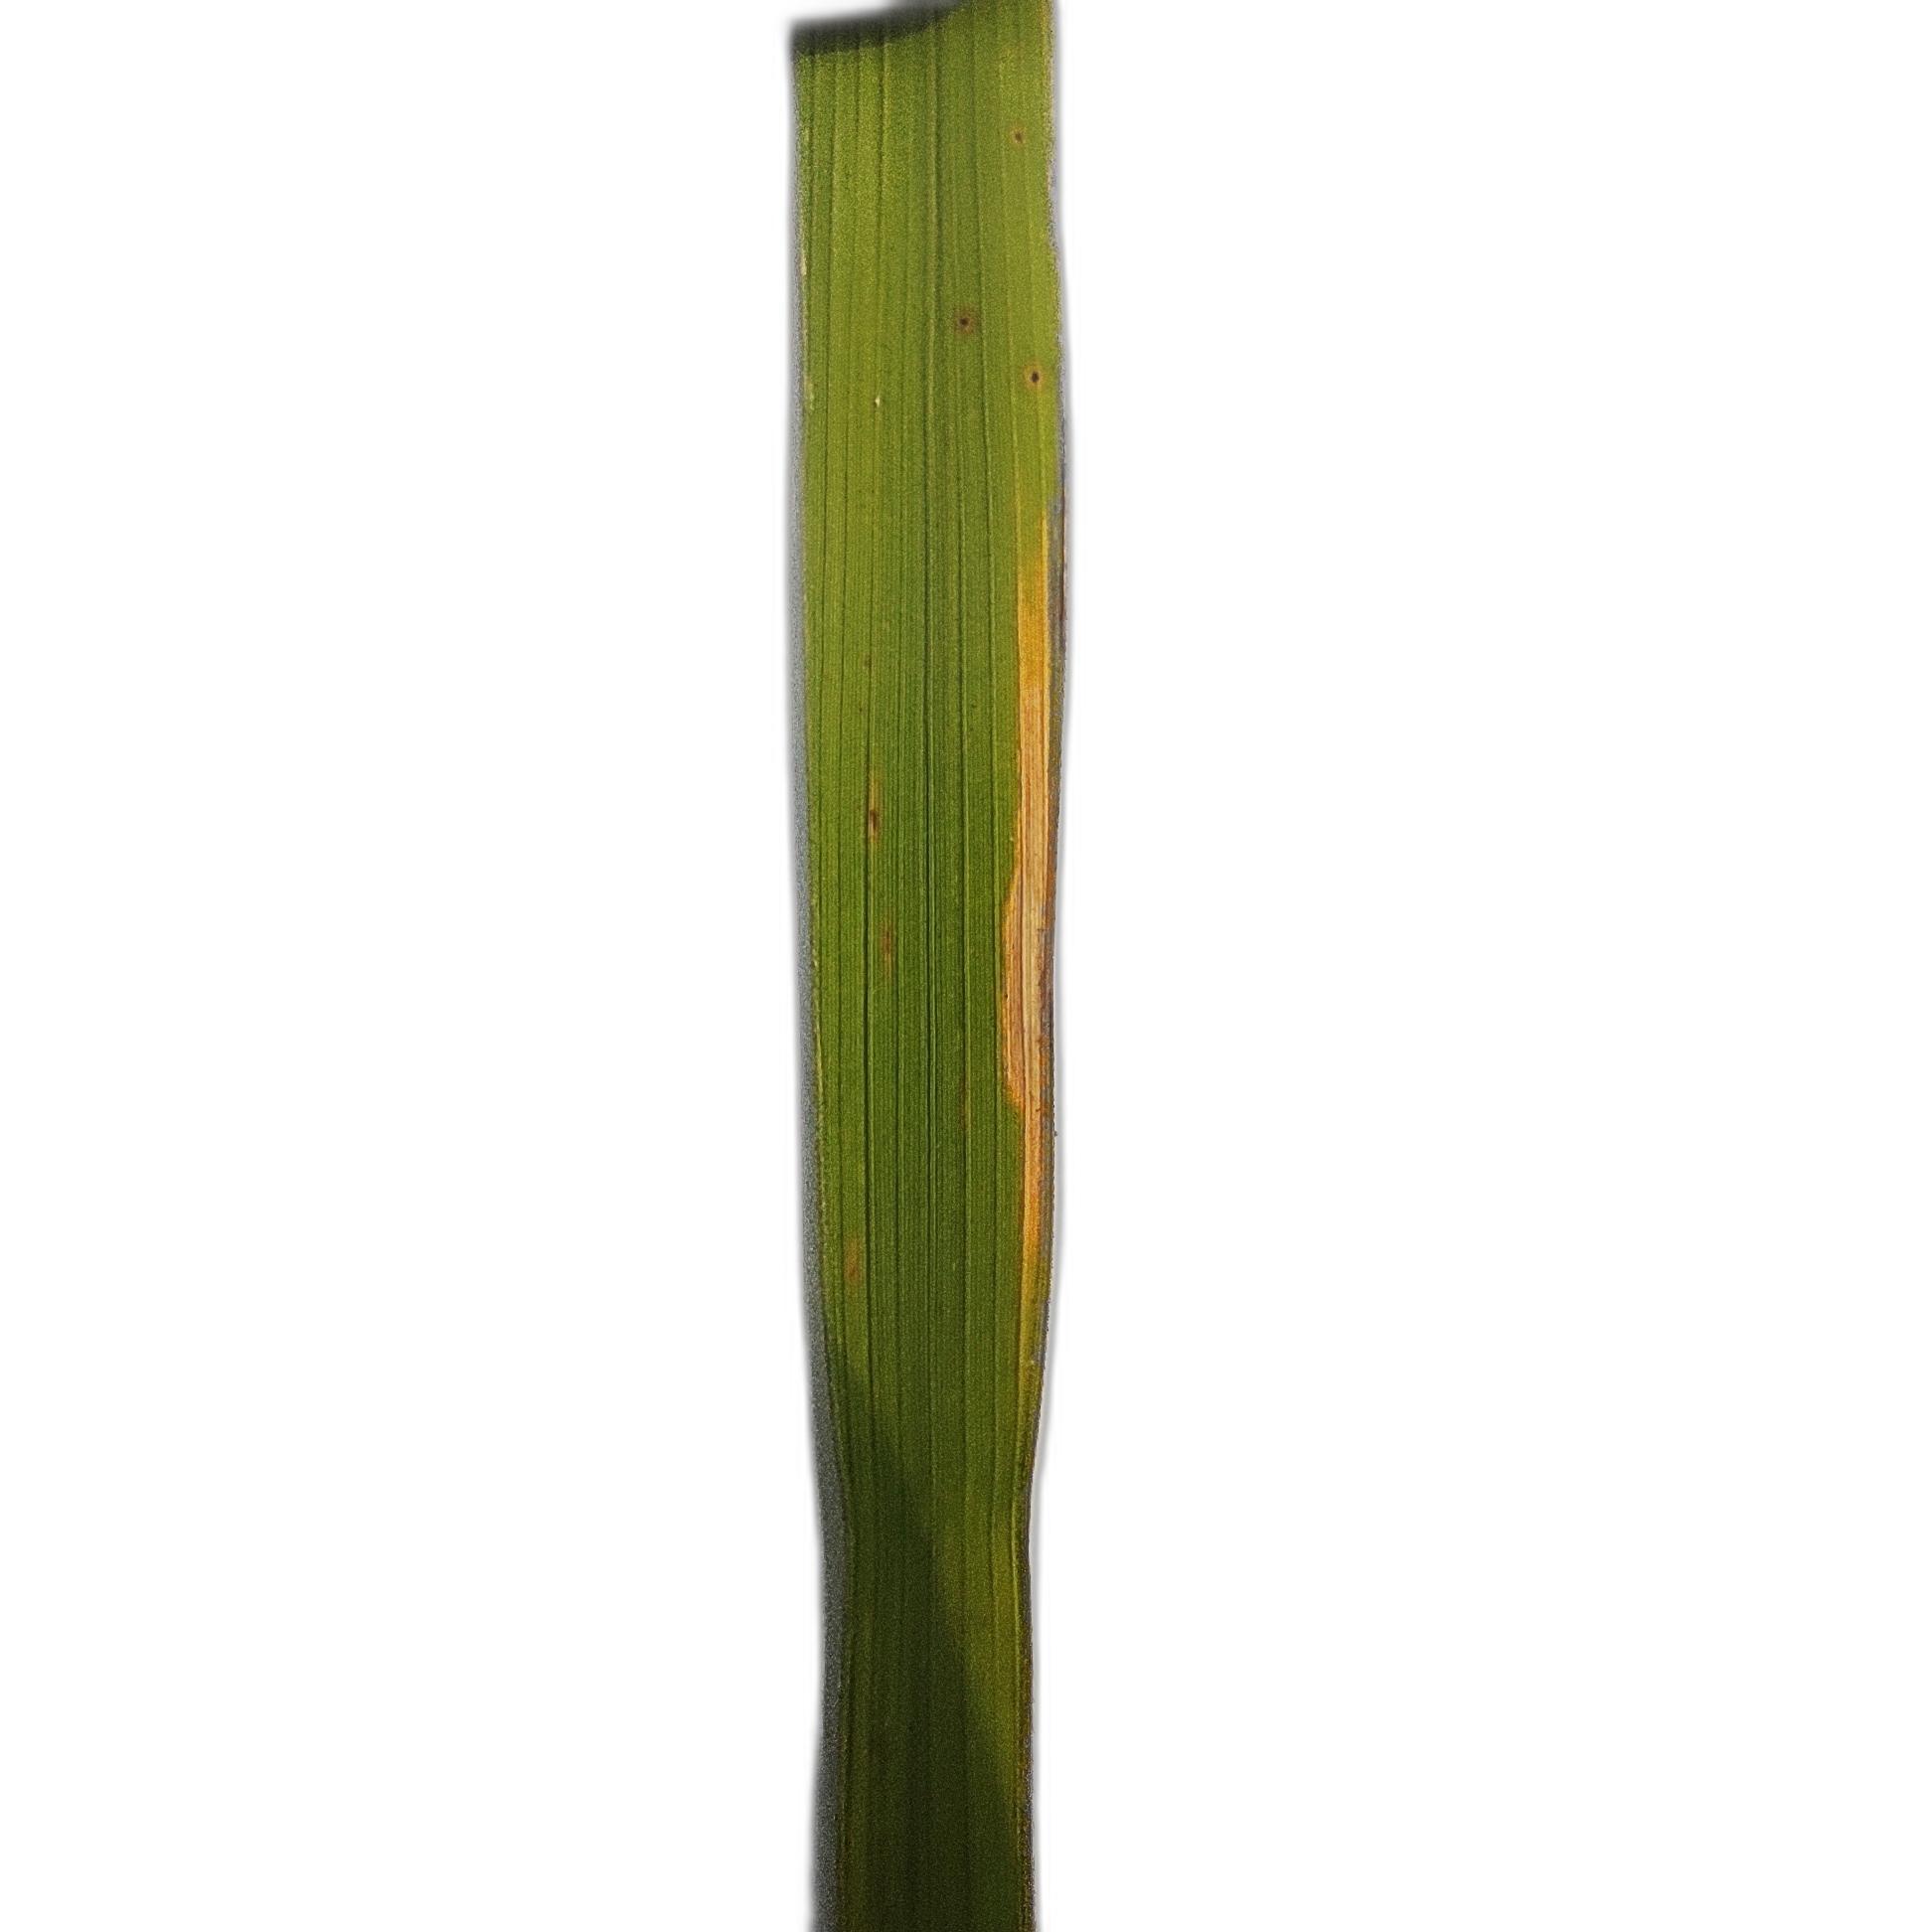
Label: Leaf Scald